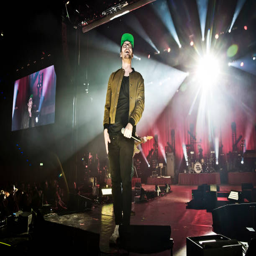
singer performs live on stage during a concert .